Sudhakar Chaturvedi

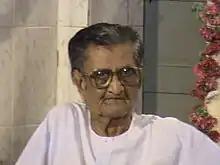
Chaturvedi in 2008

Pandit Sudhakar Chaturvedi (died 27 February 2020) was an Indian independence activist, Vedic scholar, Indologist, and claimed supercentenarian. At the claimed age of 122 years, 313 days, some Indian newspapers reported him as the oldest Indian ever.